Ram Charitra Nishad

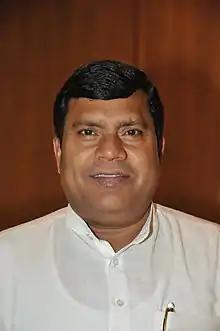

Ram Charitra Nishad (1 May 1964 – 3 May 2021) was a member of the Samajwadi Party and won the 2014 Indian general elections from the Machhlishahr (Lok Sabha constituency) on Bharatiya Janata Party ticket.